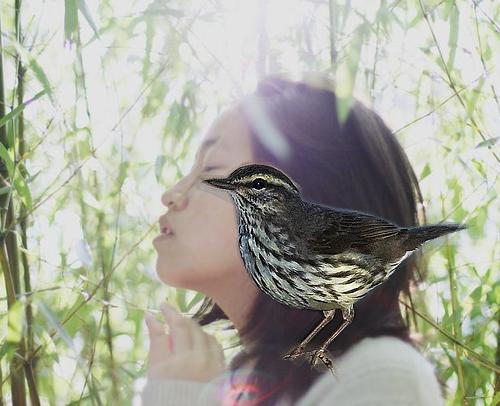
Bird species: Northern_Waterthrush
Bird type: landbird
Background: land